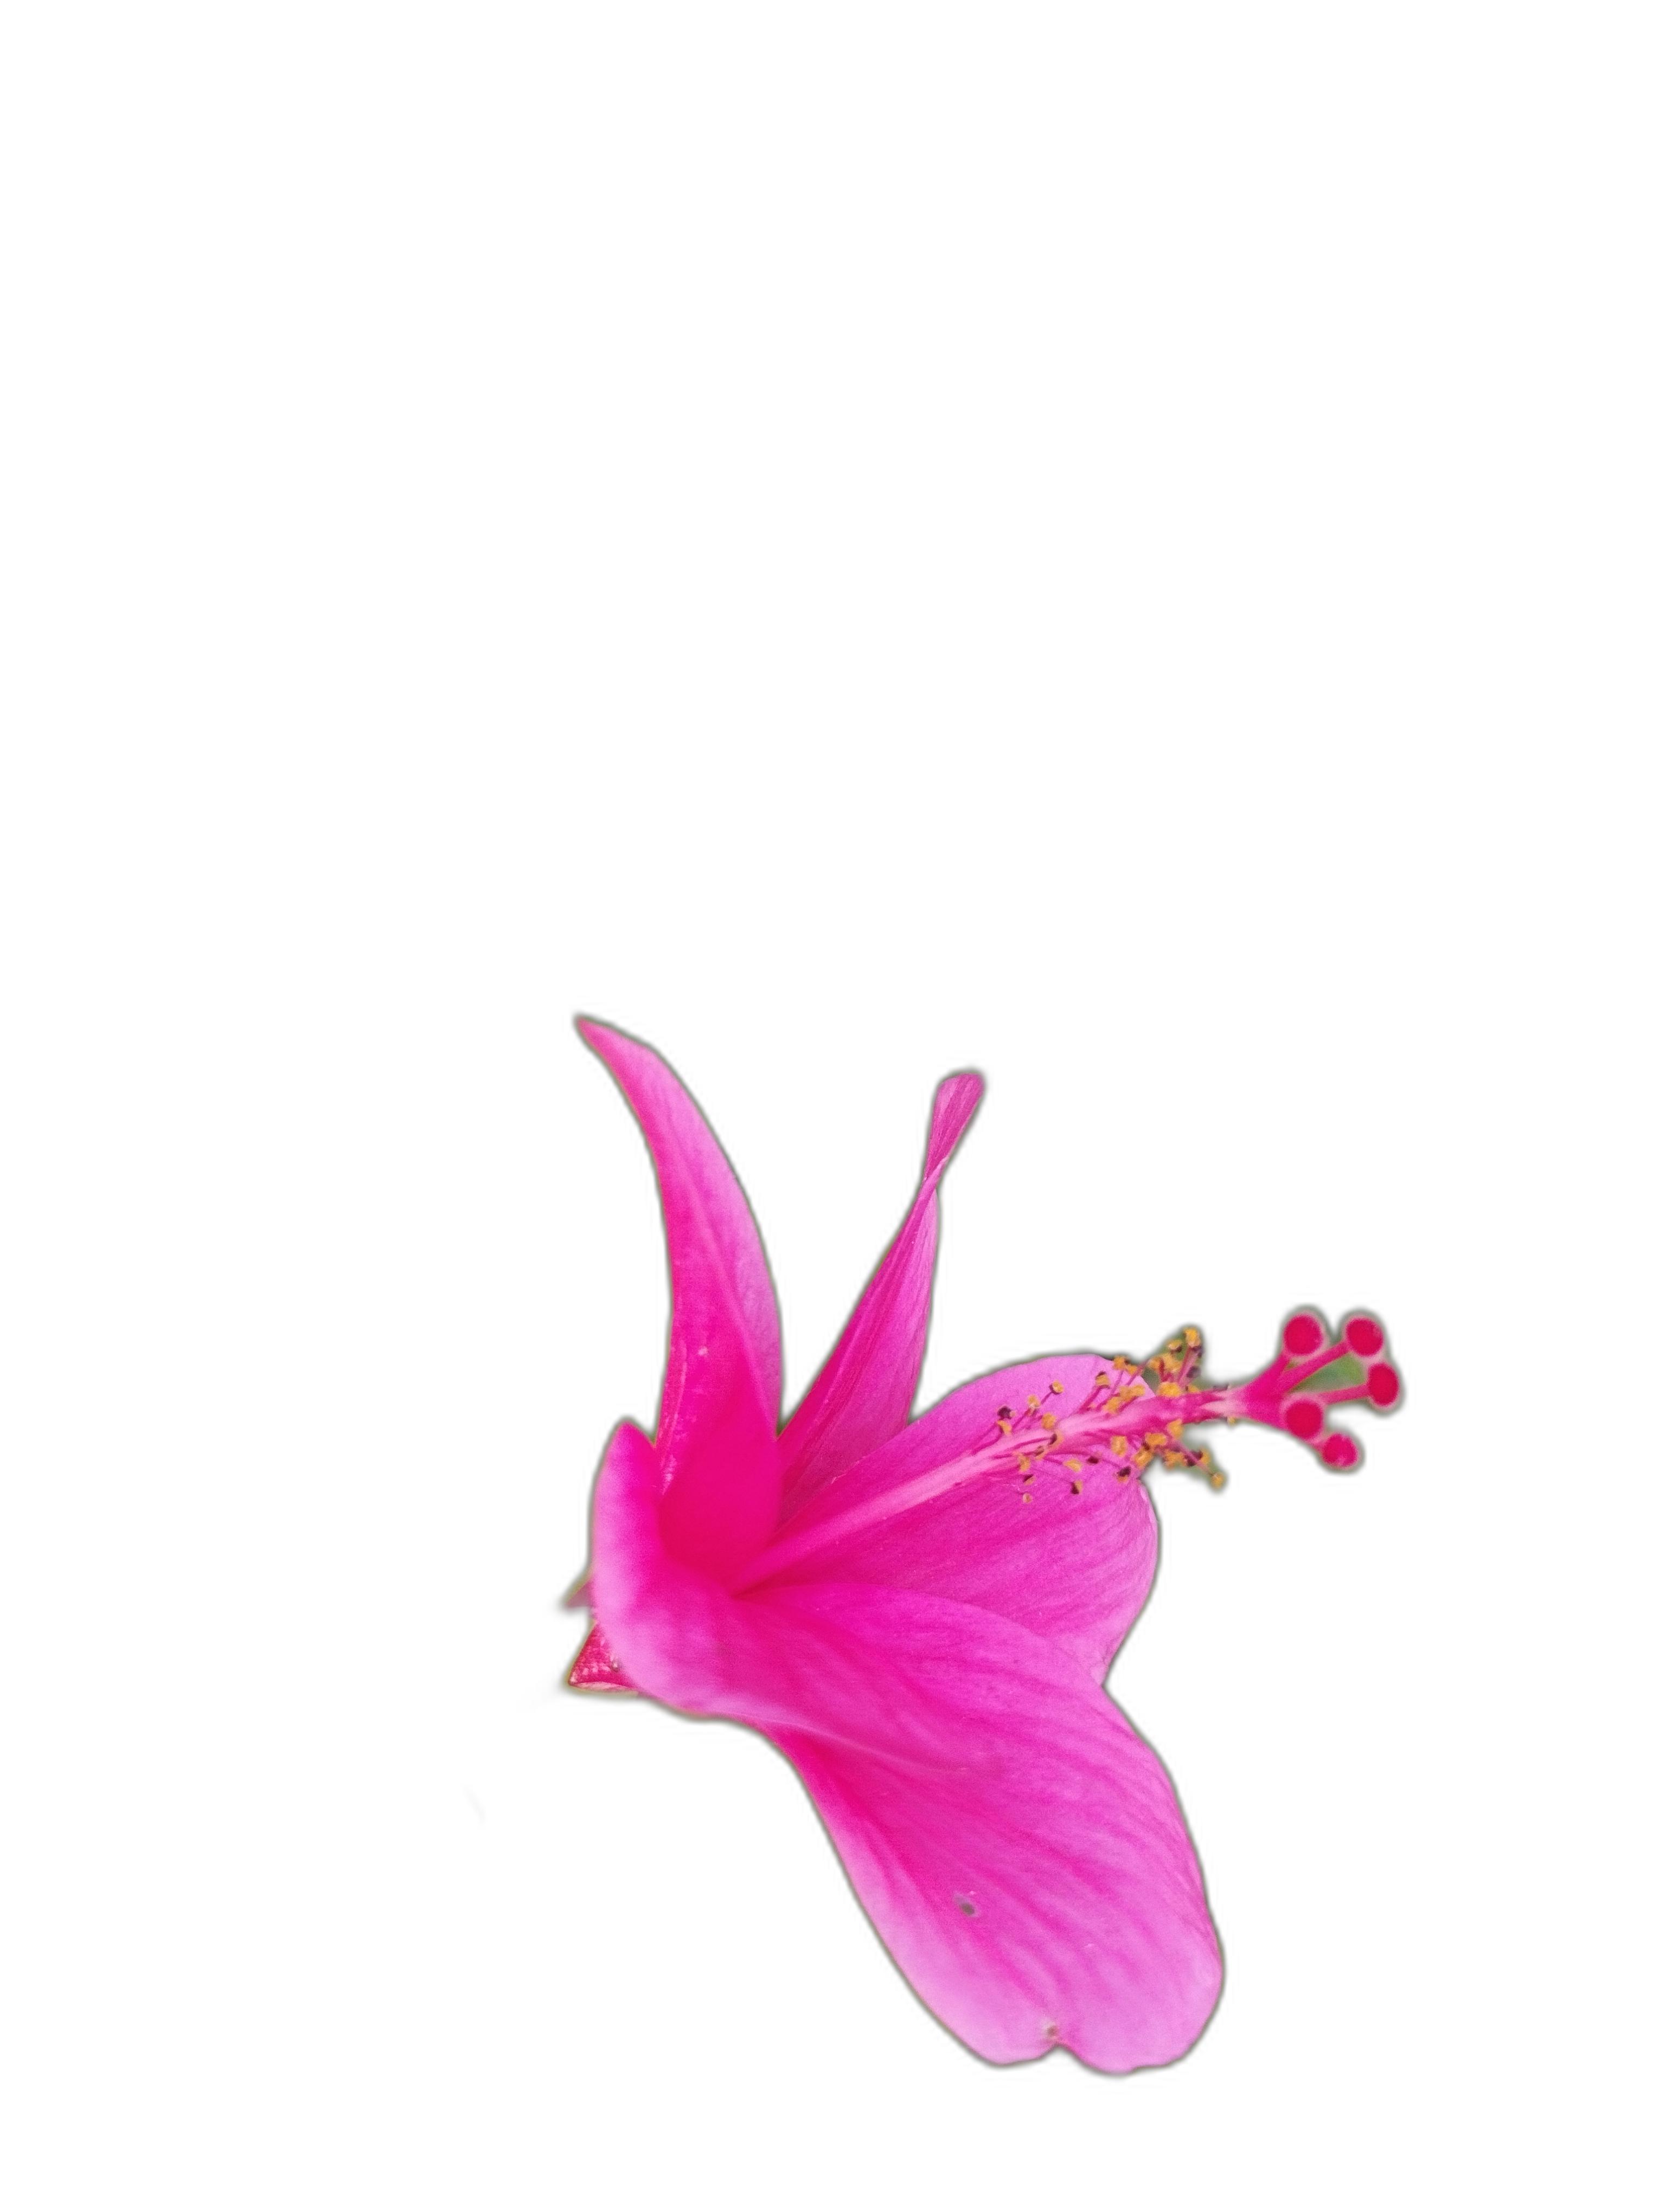
Label: Hibiscus